Tandem rolling mill

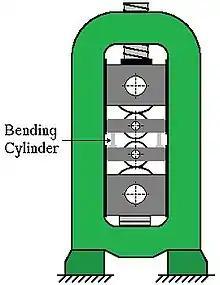
Sketch 9 showing position of WR bending cylinders

Therefore, the control loop divides the tension error by the strip width and the strip thickness in order to have a consistent response.